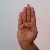
The image shows a hand gesture representing the letter 'B' in Indian Sign Language.